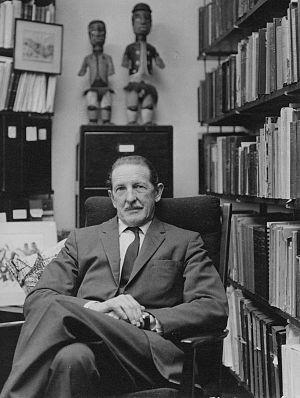
Sir Raymond Firth est un ethnologue et anthropologue néo-zélandais.
Pierre de Grèce, prince de Grèce et de Danemark, est né à Paris, en France, le 3 décembre 1908 et décédé à Londres, au Royaume-Uni, le 15 octobre 1980. Membre de la maison d'Oldenbourg, c'est un prince, un militaire et un anthropologue grec spécialiste du Tibet et de la polyandrie.